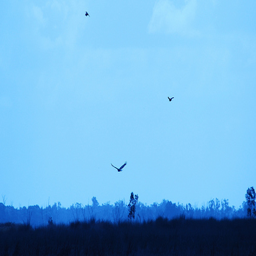
Birds flying over an empty field in a blue sky.
A girl walking a large open field at dusk.
A far off picture of birds flying above a field.
A landscape scene with birds flying in the distance.
Three birds flying up in the blue sky above the trees.